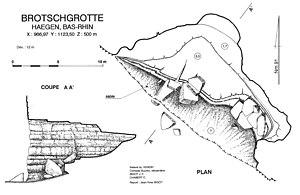
Brotschgrotte. Topographie.
La Brotschgrotte, dont le nom francisé est grotte du Brotsch, est un vaste abri-sous-roche situé dans la commune de Haegen, massif des Vosges, département du Bas-Rhin.